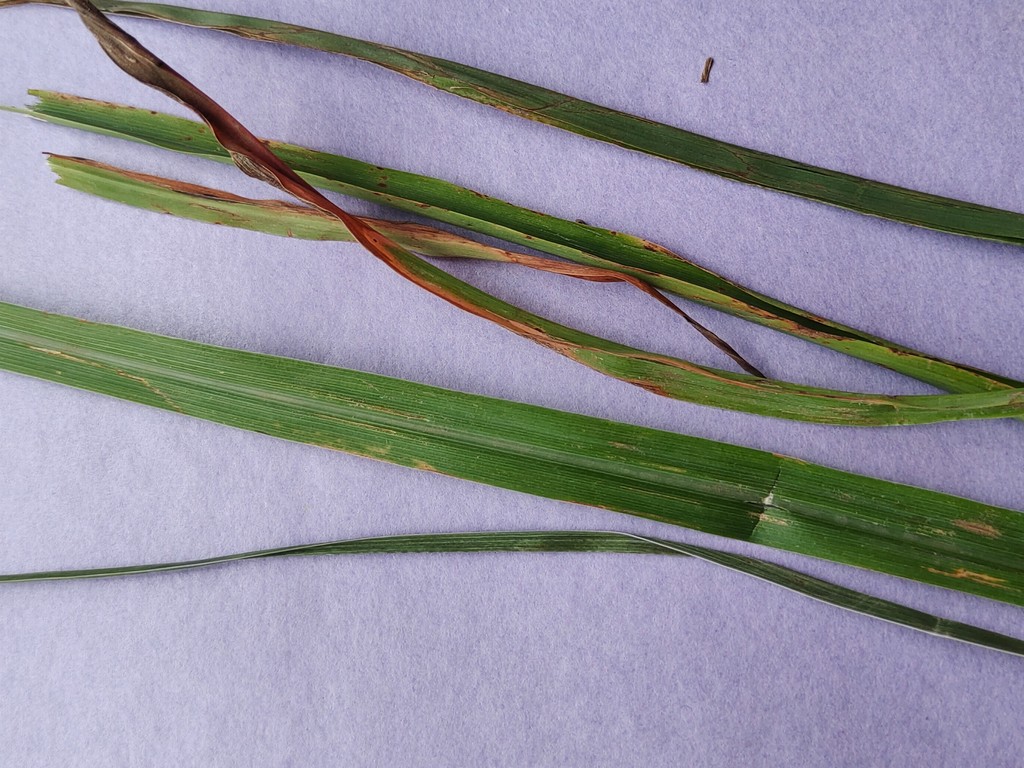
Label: Unhealthy